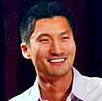
Age: 33